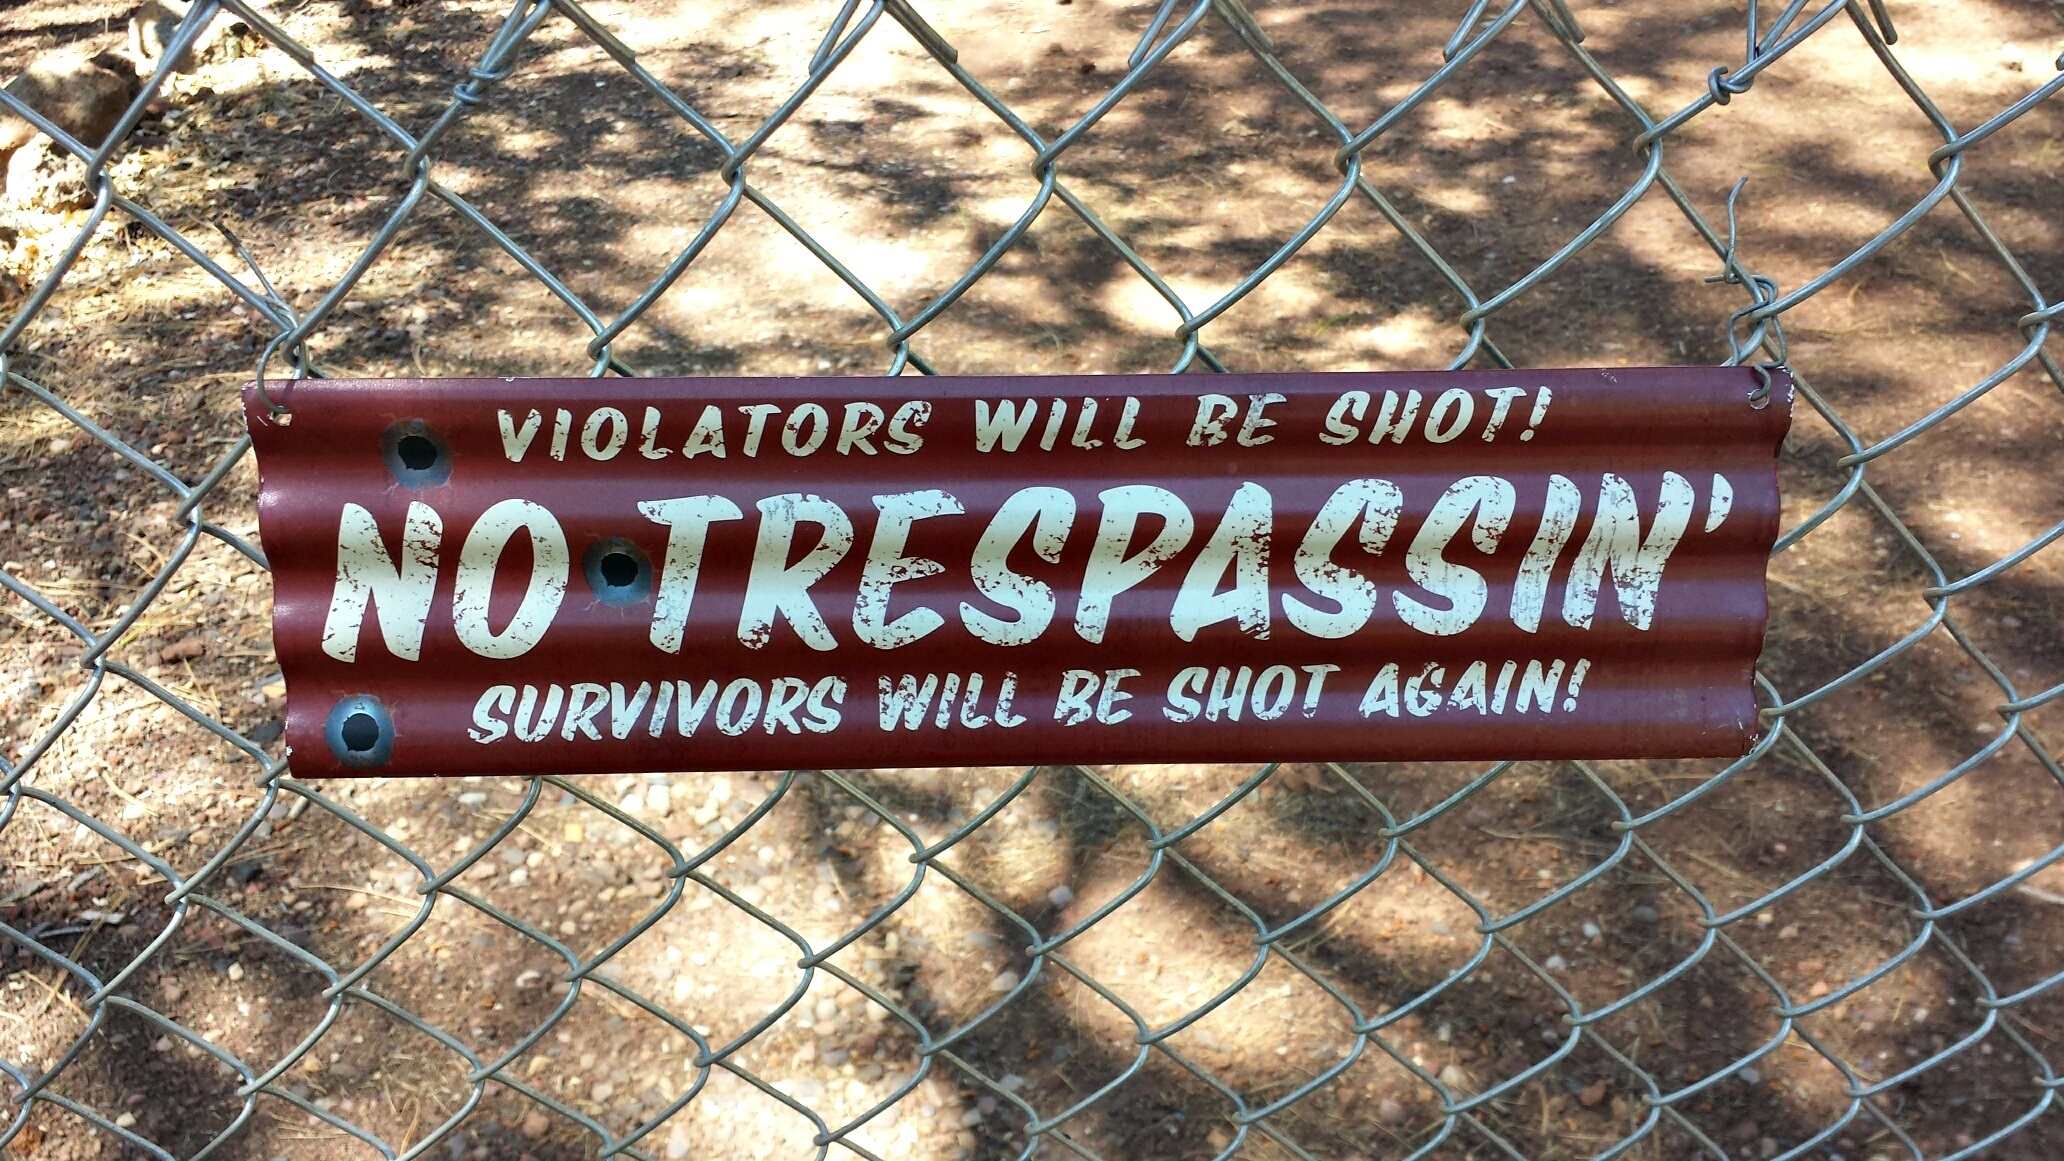
fence, sign, symbol, soil, property, security, prohibited, danger, caution, warning, private, protection, notice, protect, guard, risk, secure, attention, posted, trespassing, restricted, no trespassing, trespass